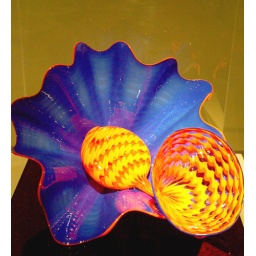
glass bowl from chiluly exibit in st. louis